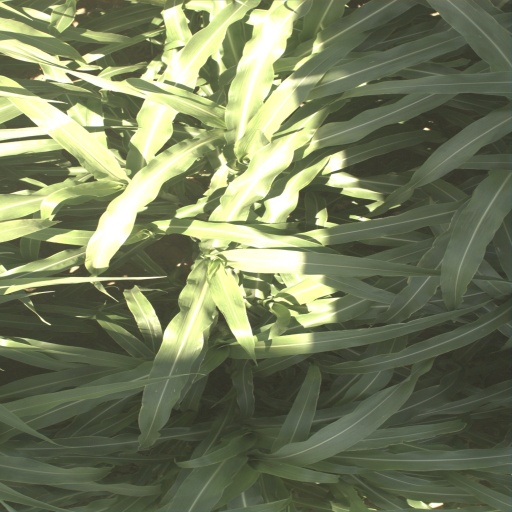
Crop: sorghum